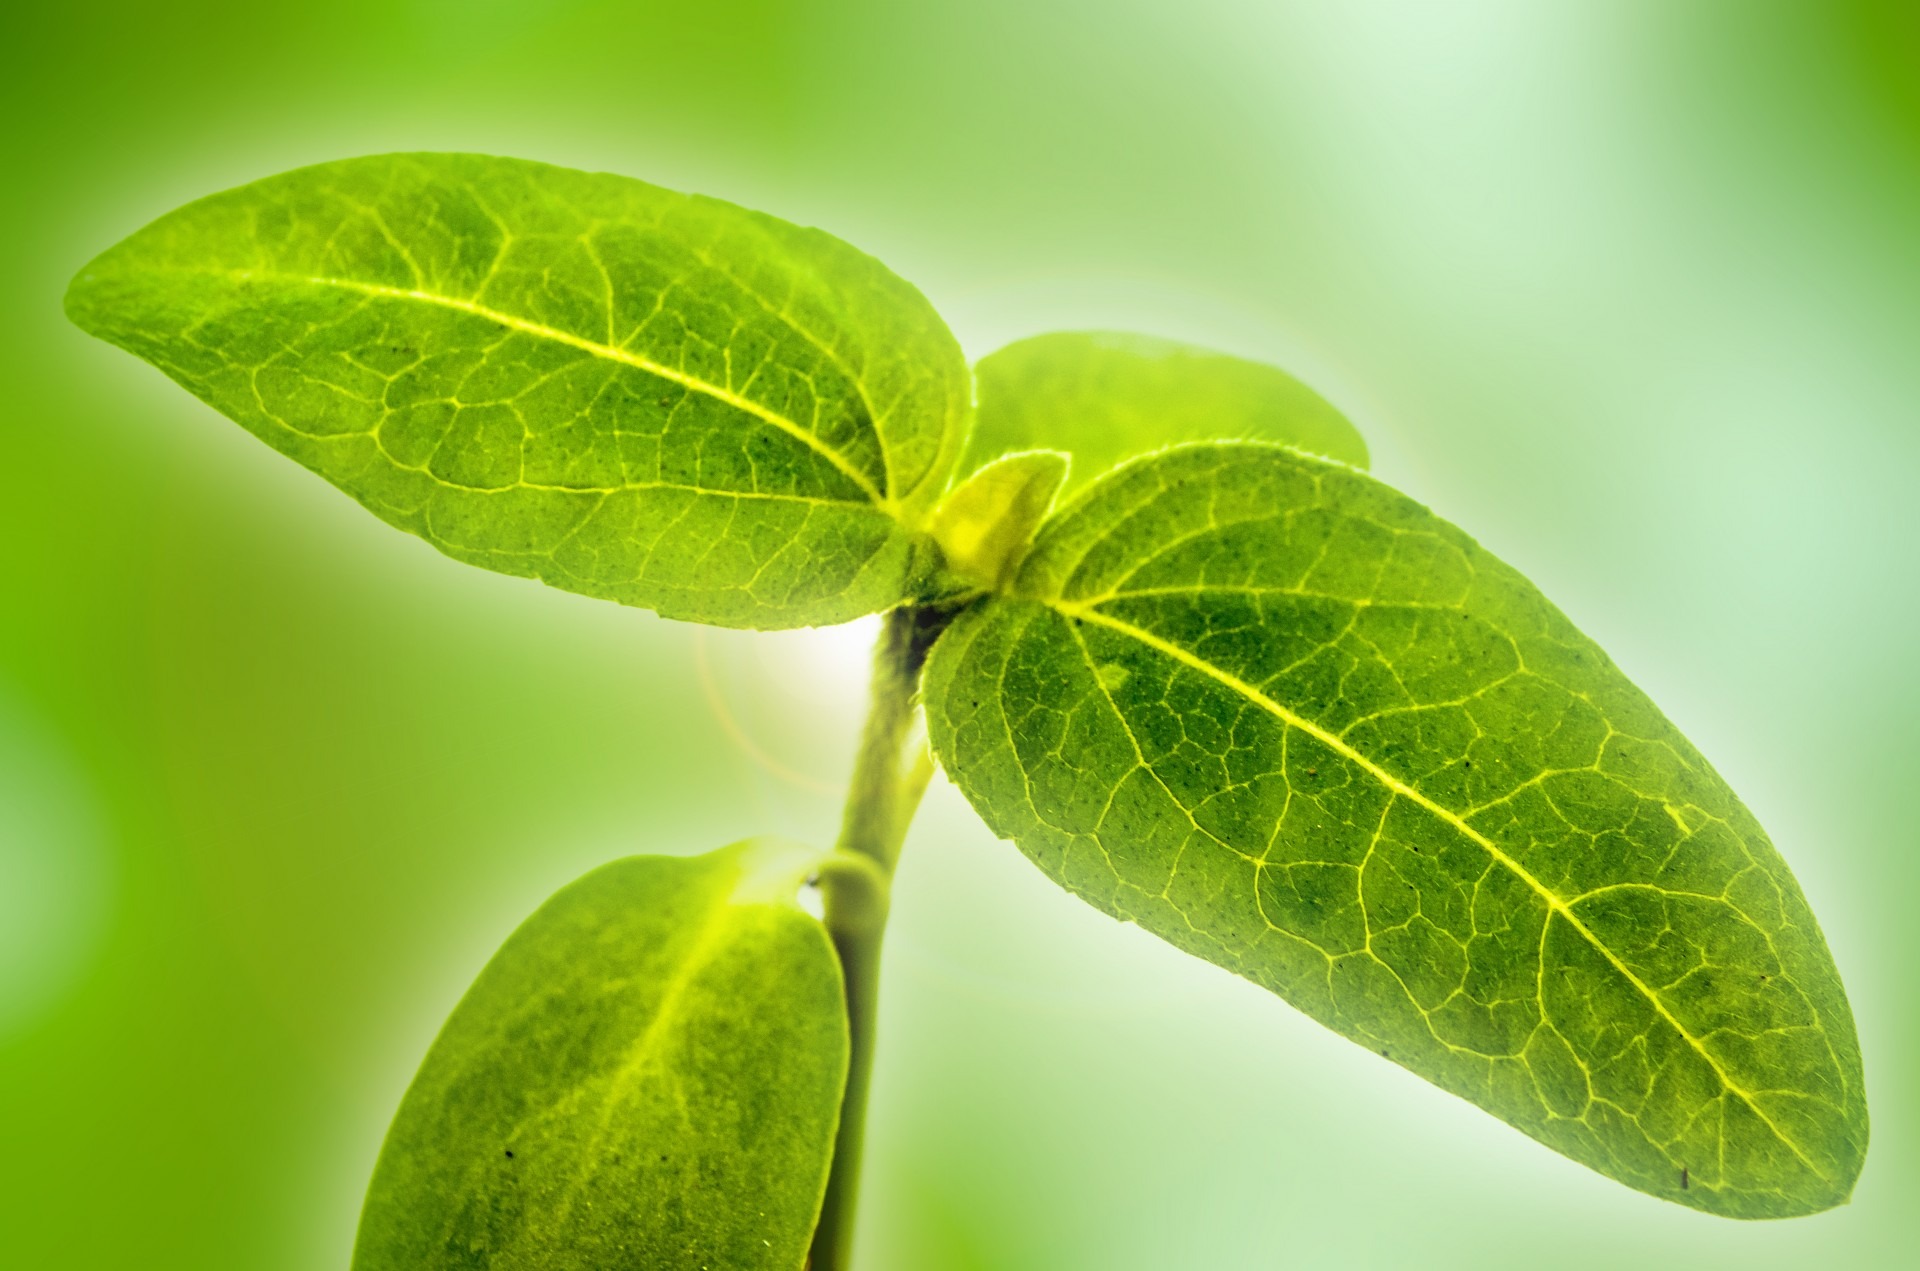
nature, branch, plant, sunlight, leaf, flower, floral, decoration, pattern, spring, green, produce, macro, natural, studio, botany, yellow, flora, close up, leaves, seasons, botanic, macro photography, flowering plant, plant stem, land plant